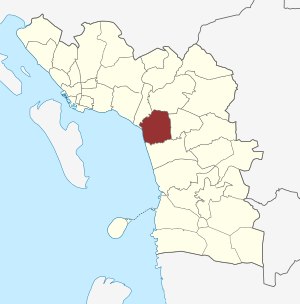
Darum Sogn
Darum Sogn
Darum Sogn er et sogn i Ribe Domprovsti. Sognet ligger i Esbjerg Kommune. Indtil Kommunalreformen i 2007 lå det i Bramming Kommune, og indtil Kommunalreformen i 1970 lå det i Gørding Herred.